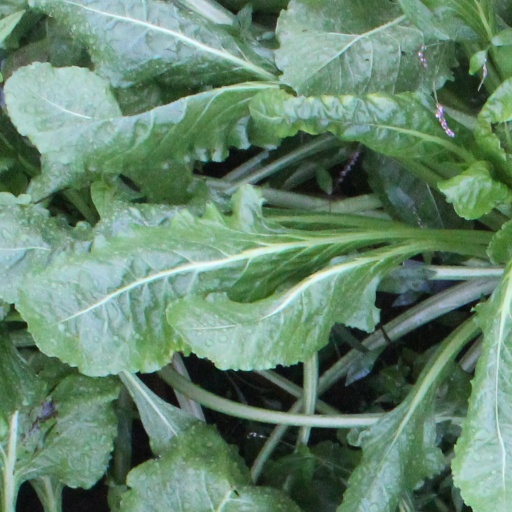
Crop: sugar beet